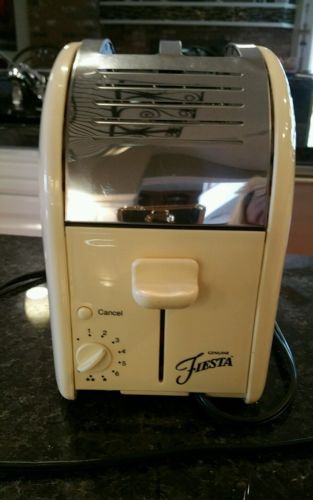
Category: toaster